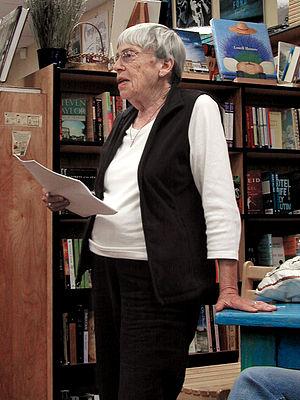
L'écrivaine américaine Ursula K. Le Guin lisant un extrait de son roman Lavinia à la librairie Rakestraw Books, à Danville (Californie, États-Unis), le 23 juin 2008.
Le Sorcier de Terremer est un roman de fantasy pour jeunes adultes, écrit par Ursula K. Le Guin, publié en 1968 par Parnassus Press. Considéré comme un classique de la fantasy et de la littérature de jeunesse, le roman a largement influencé le genre de la fantasy.
Lavinia est un roman de fantasy de l'écrivaine américaine Ursula K. Le Guin publié en 2008 aux États-Unis et en 2011 en France aux éditions L'Atalante dans la collection La Dentelle du cygne. Son personnage principal est Lavinia, la princesse latine qui épouse Énée dans l’Énéide de Virgile. Ce roman a remporté le prix Locus du meilleur roman de fantasy en 2009.